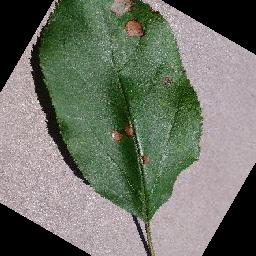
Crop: apple
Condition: black_rot